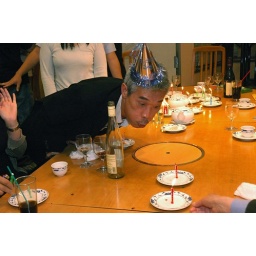
At this point, he had gone around the tables twice, trying to blow out the candles that we kept relighting